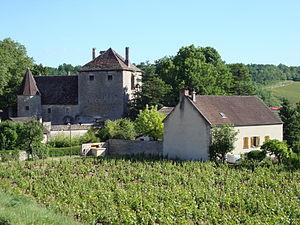
Cet article recense une partie des monuments historiques de la Côte-d'Or, en France.
Saint-Aubin est une commune française située dans le département de la Côte-d'Or en région Bourgogne-Franche-Comté.
Le saint-aubin est un vin français d'appellation d'origine contrôlée (AOC) et d'appellation d'origine protégée, produit sur une partie de la commune de Saint-Aubin, dans le département de la Côte-d'Or.